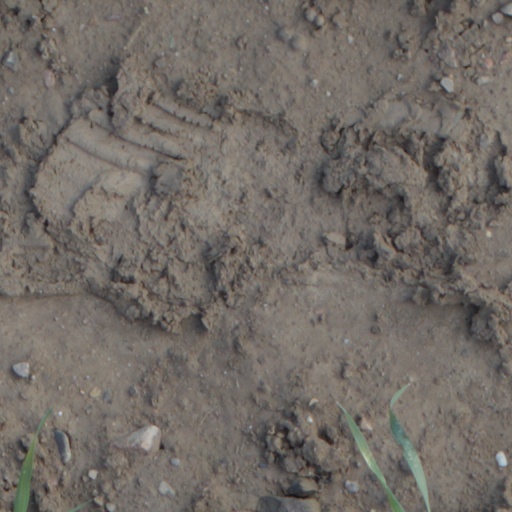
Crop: wheat